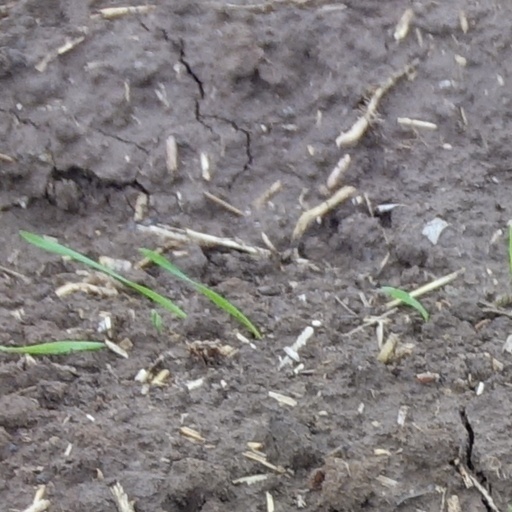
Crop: wheat